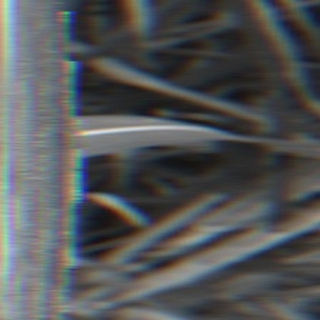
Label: sugarcane_bacterial_blight